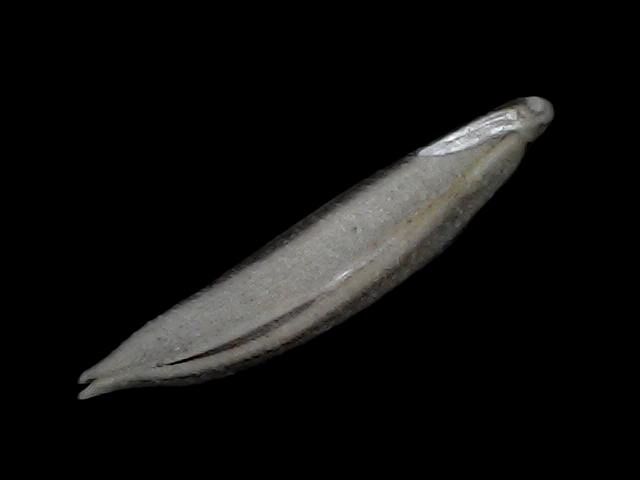
Rice variety: Bd57